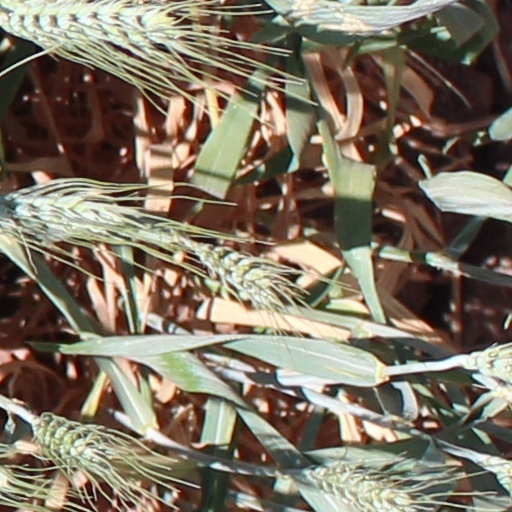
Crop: wheat